Keira Knightley

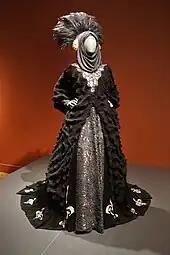
Knightley's costume from "" (1999) on display at the Detroit Institute of Arts

After obtaining an agent at age six, Knightley began working in commercials and small television roles. Her first onscreen appearance was in the 1993 "Screen One" television episode titled "Royal Celebration". She then played Natasha Jordan, a young girl whose mother is involved in an extramarital affair, in the romantic drama "A Village Affair" (1995). After appearing in a spate of television films through the mid-to-late 1990s, including "Innocent Lies" (1995), "The Treasure Seekers" (1996), "Coming Home" (1998), and "Oliver Twist" (1999), Knightley landed the role of Sabé, Padmé Amidala's handmaiden and decoy, in the 1999 science fiction blockbuster "". Her dialogue was dubbed over by Natalie Portman, who played Padmé. Knightley was cast in the role because of her close resemblance to Portman; even the two actresses' mothers had difficulty telling their daughters apart when they were in full make-up.